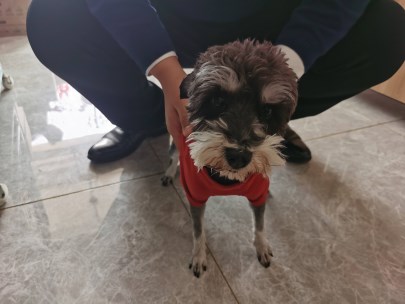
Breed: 2342-n000102-miniature_schnauzer